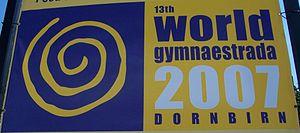
La Gymnaestrada 2007, également Weltgymnaestrada 2007 ou officiellement 13ᵉ Gymnaestrada mondiale 2007 Dornbirn a eu lieu du 8 juillet au 14 juillet 2007 à Dornbirn dans le Land autrichien Vorarlberg. Environ 22 000 gymnastes actifs de 53 pays et leurs accompagnateurs y ont participé. Cette 13ᵉ édition de la Gymnaestrada a été caractérisée par l'intense sympathie de la population et des quelque 4 000 volontaires.